Kenji Fukaya

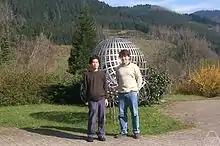
Kenji Fukaya (left) with Paul Seidel, Oberwolfach 2002

Fukaya was both an undergraduate and a graduate student in mathematics at the University of Tokyo, receiving his BA in 1981, and his PhD in 1986. In 1987, he joined the University of Tokyo faculty as an associate professor. He then moved to Kyoto University as a full professor in 1994. In 2013, he then moved to the United States in order to join the faculty of the Simons Center for Geometry and Physics at Stony Brook.